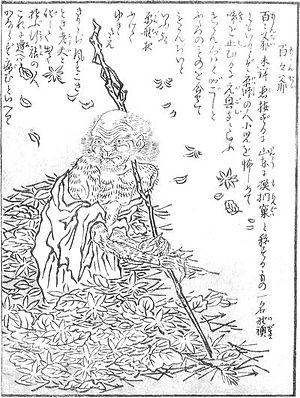
Konjaku gazu zoku hyakki est le deuxième livre de l'artiste japonais Toriyama Sekien de la célèbre série Gazu Hyakki Yagyō publiée ca. 1779. Ces albums sont des bestiaires surnaturels, collections de fantômes, d'esprits, d'apparitions et de monstres, dont beaucoup proviennent de la littérature, du folklore et d'autres arts japonais. Ces œuvres ont exercé une profonde influence sur l'imagerie yōkai ultérieure au Japon.